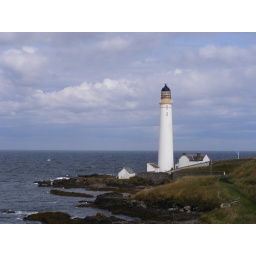
The lighthouse near my in-laws house in Ferryden. My father-in-law used to be a lighthouse keeper in the days before automation.